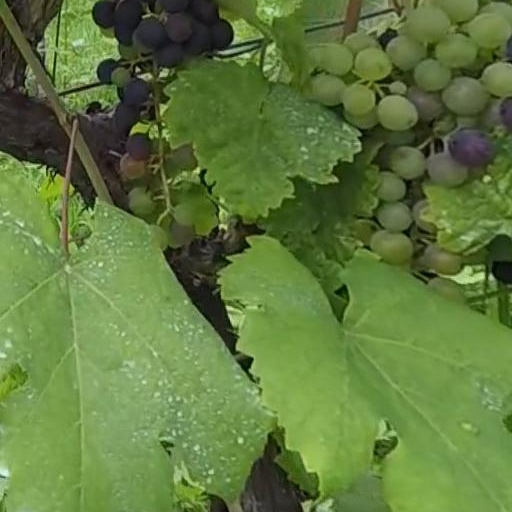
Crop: grape